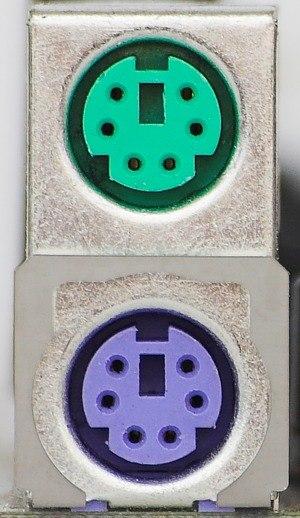
Le port PS/2 est un port de dimensions réduites pour claviers et souris d'ordinateurs PC. Il utilise un connecteur mini-DIN 6 broches.